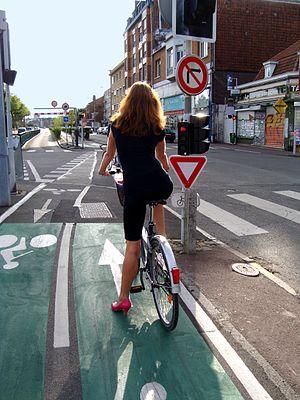
Piste cyclable à Marcq-en-Baroeul (Nord).
Lille dispose d’une situation géographique privilégiée. Depuis une trentaine d'années, un important réseau de transports s’est développé qui en fait aujourd’hui un carrefour européen, particulièrement au niveau routier et ferroviaire et, dans une moindre mesure, portuaire et aéroportuaire.
Lille est une ville du nord de la France, préfecture du département du Nord et chef-lieu de la région Hauts-de-France.